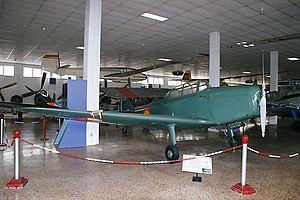
L'AISA HM-1 est un avion biplace d’entrainement espagnol des années 1940. Il a donné lieu à deux dérivés.